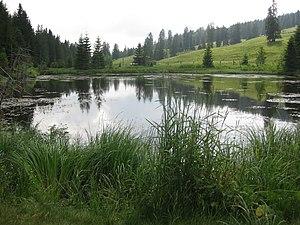
Etang de Rathvel, dans le canton de Fribourg, en Suisse
Le Rathvel est un lieu-dit principalement connu comme station de sports d'hiver, situé sur la commune de Châtel-Saint-Denis, dans le canton de Fribourg en Suisse.